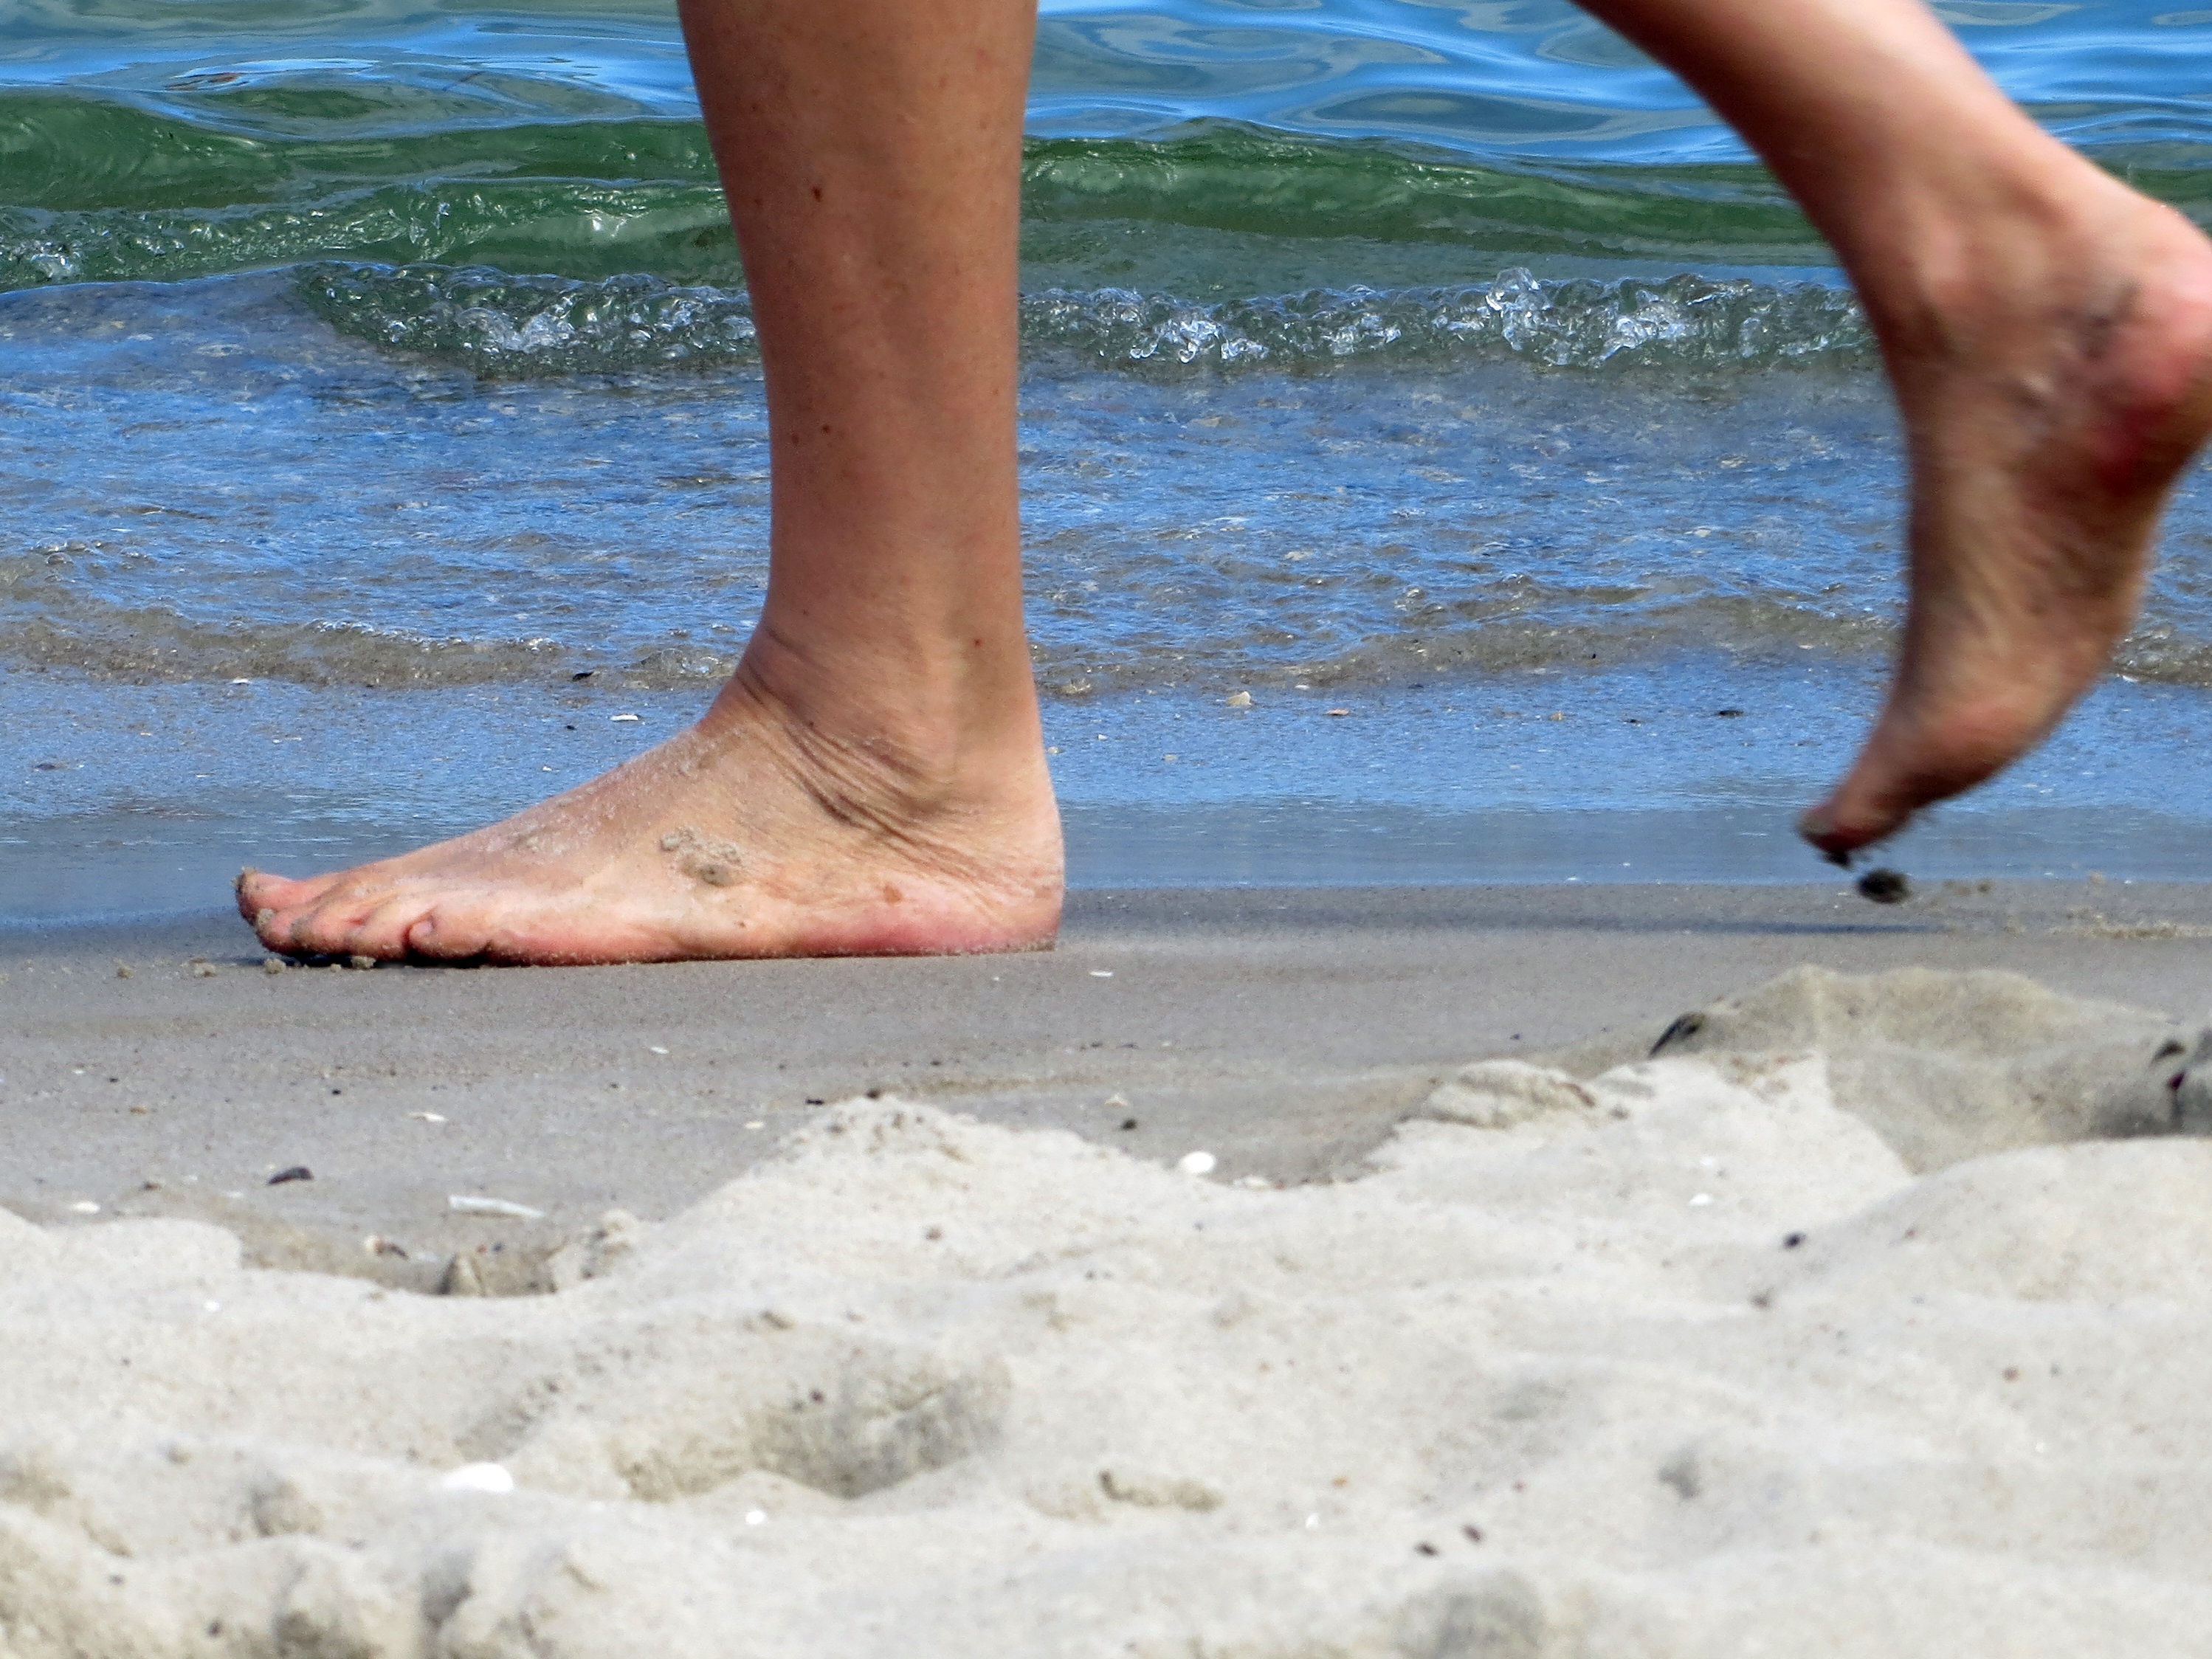
hand, beach, sea, coast, water, sand, play, wave, feet, run, leg, holiday, human body, barefoot, stones, footwear, mussels, beach sea, baltic sea, walk on the beach